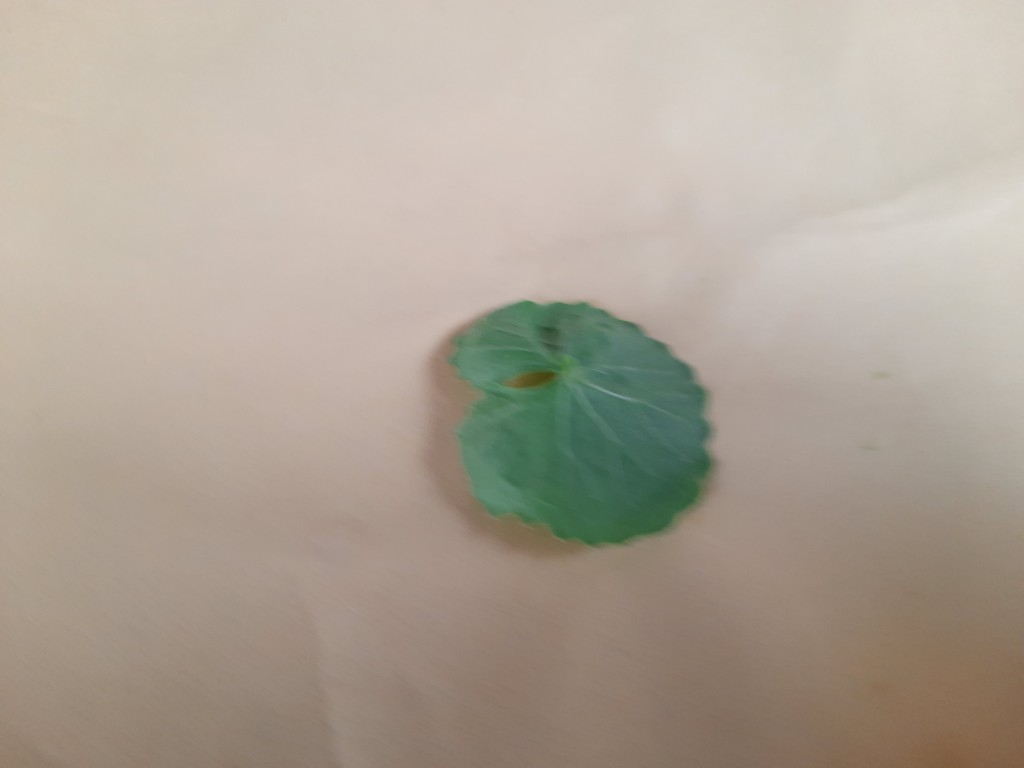
Label: Healthy